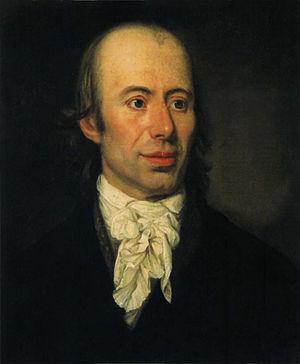
Johann Heinrich Voß, parfois traduit en français par Jean Henri Voss, né à Sommersdorf le 20 février 1751 et mort à Heidelberg le 29 mars 1826, est un critique littéraire et un poète allemand.